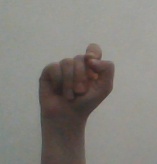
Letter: fa